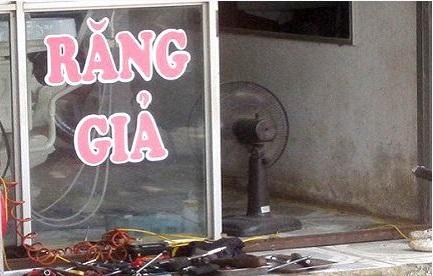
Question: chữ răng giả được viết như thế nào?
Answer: được viết in hoa hết tất cả kí tự và có màu đỏ và trắng